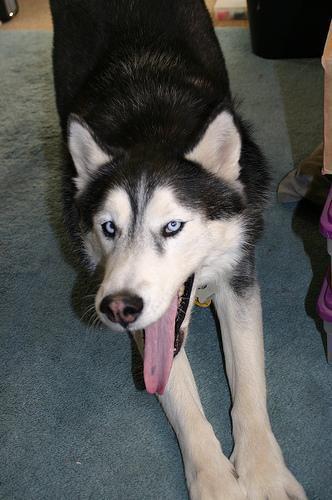
Eskimo_dog